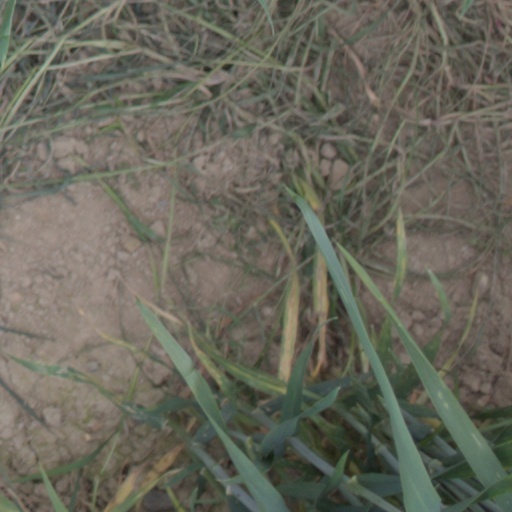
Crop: wheat